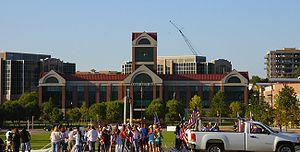
Sandy est une ville américaine située dans le comté de Salt Lake, Utah, comptant 96 660 habitants en 2008. Elle est une banlieue proche de Salt Lake City